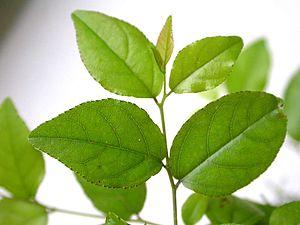
Sageretia theezans est une espèce d'arbuste de la famille des Rhamnacées, indigène du sud de la Chine. Il est communément utilisé dans l'art du Bonsaï.
Sageretia est un genre d'arbustes ou de petits arbres appartenant à la famille des Rhamnaceae et composé de 35 espèces natives du sud-est asiatique et du nord-est de l'Afrique. Ils ont de petites feuilles vertes de 1,5 à 4 cm de long et un tronc exfolié gris et marron. Les fleurs sont petites et insignifiantes ; le fruit est une petite drupe comestible de 1 cm de diamètre.